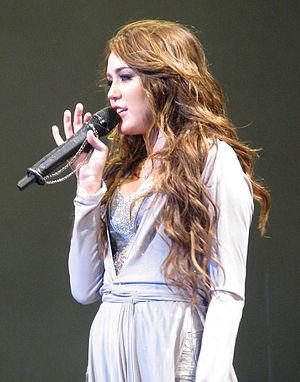
Bangerz est le cinquième album studio de Miley Cyrus. Il est basé sur la synthpop, le R&B, la pop et la dance. L'album est sorti le 30 septembre 2013 sous le label RCA Records et s'est hissé directement en tête des charts, faisant de Miley Cyrus la première artiste âgée de moins de 21 ans ayant classé cinq albums numéro 1 dans le classement Billboard 200.